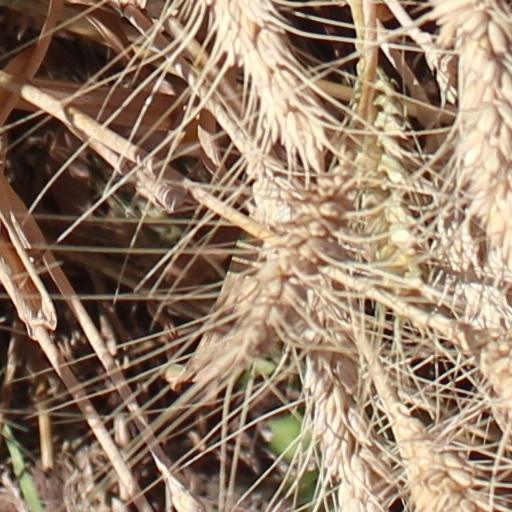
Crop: wheat